Robert Wood Johnson University Hospital

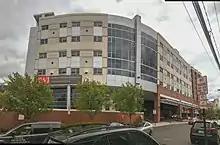

In 2009 the hospital was ranked nationally in three specialties by the 2009-10 U.S. News & World Report: Best Hospital rankings. The hospital was ranked #40 in cancer, #36 in cardiology & heart surgery, and #50 in respiratory disorders.